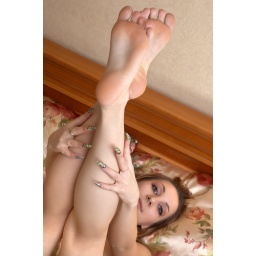
sensual cute girl in bed wth legs up